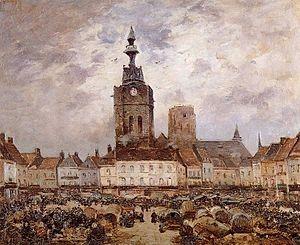
Béthune, place du marché, huile sur toile de Louis Braquaval.